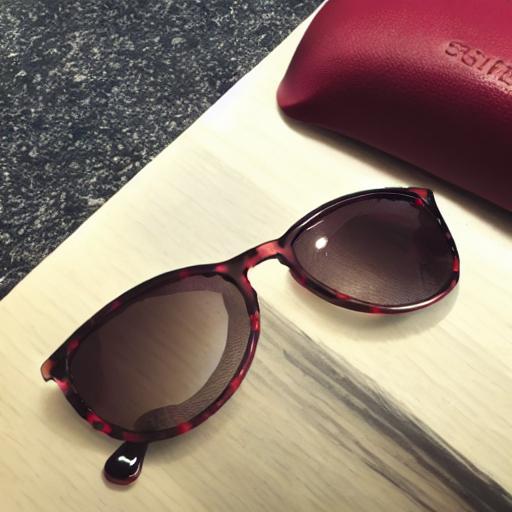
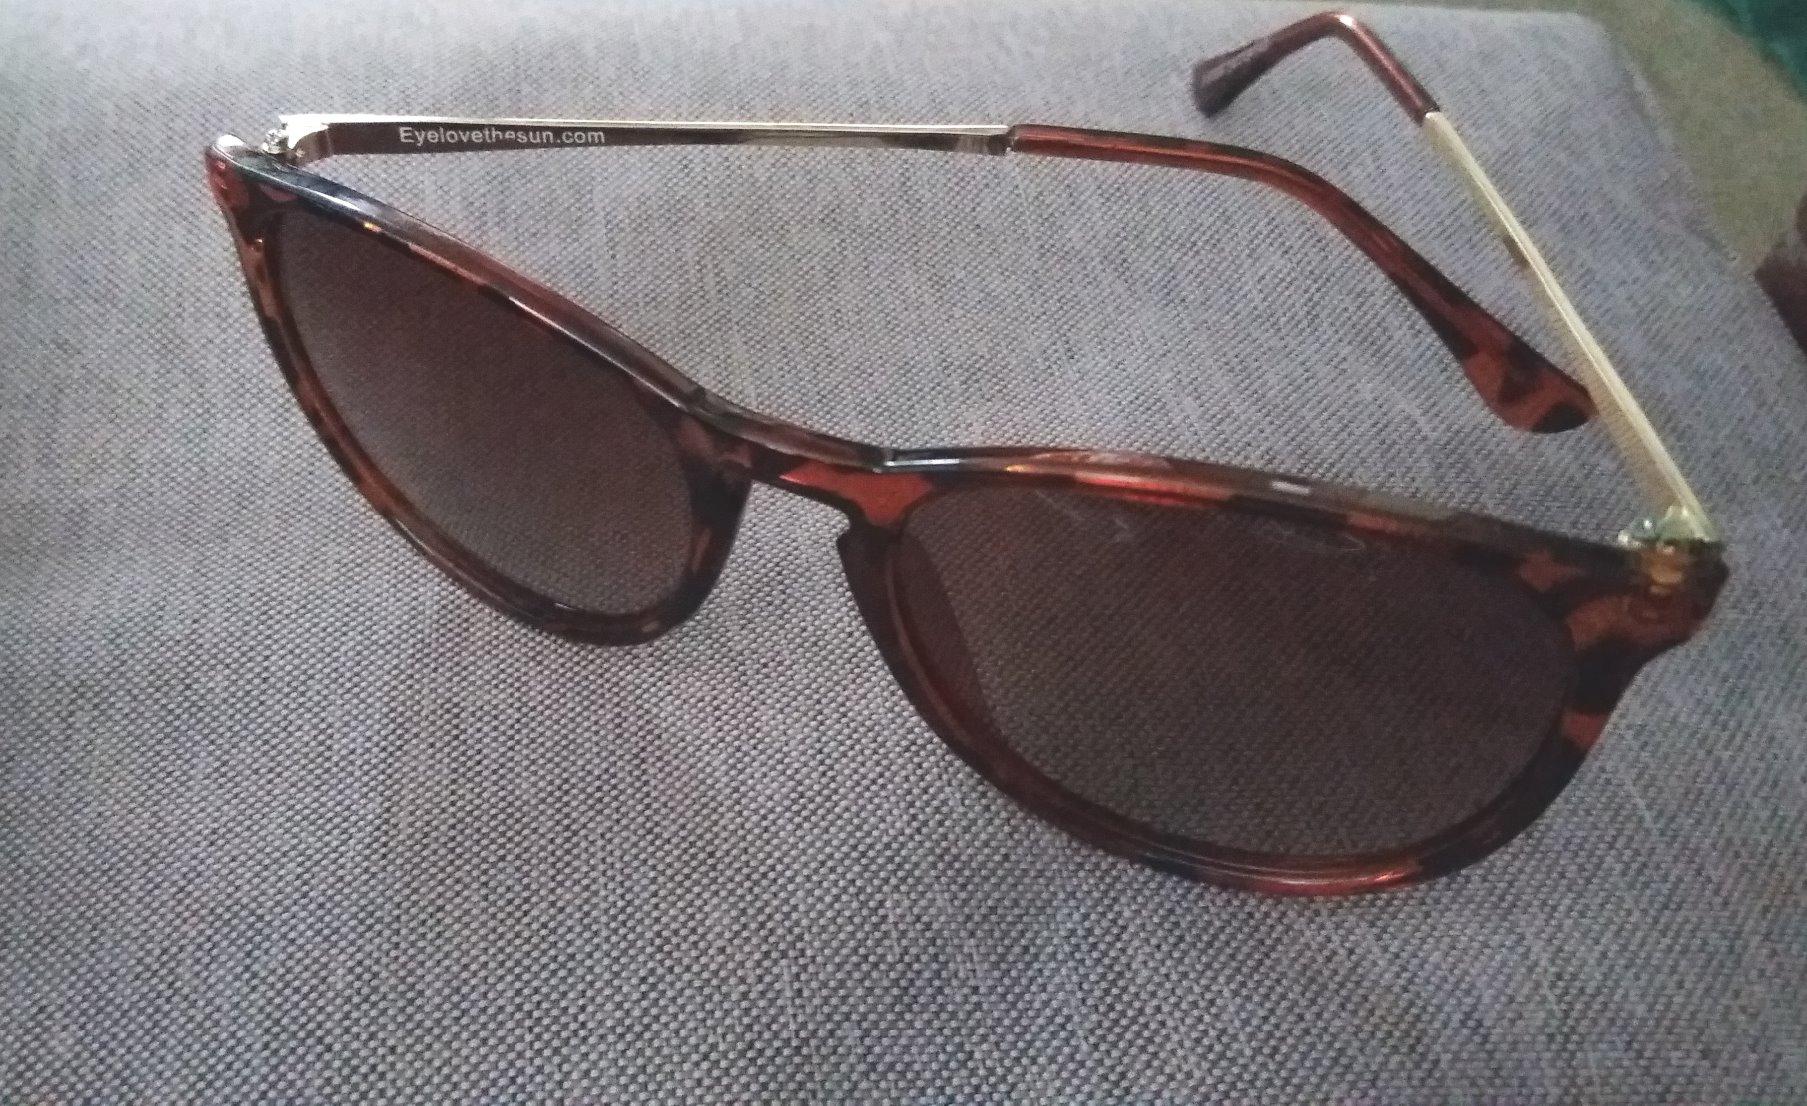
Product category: accessories_sunglasses
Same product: no